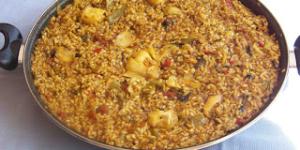
paella canaria de calamares